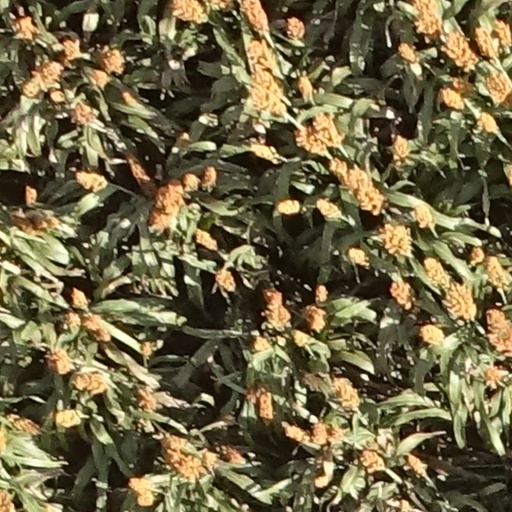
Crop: sorghum